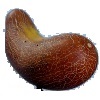
Label: Cucumber Ripe 1